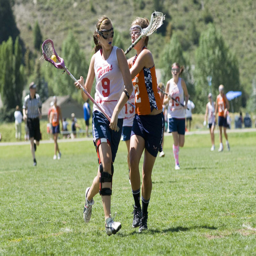
tournaments come to an end - day